Siege of Santiago

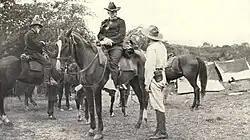
General Miles during surrender negotiations for Santiago

Everyone involved wanted a quick end to the campaign, and at 0900 on July 13, Toral, Shafter, Miles and Joseph Wheeler met under a large tree between lines to discuss surrender terms. The Americans proposed Secretary of War Russell A. Alger's offer to repatriate the Spanish garrison to Spain.